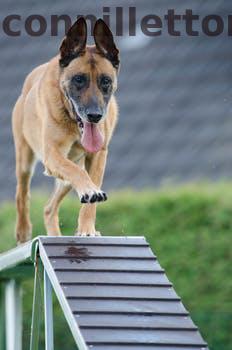
Label: Watermark